Terrace (geology)

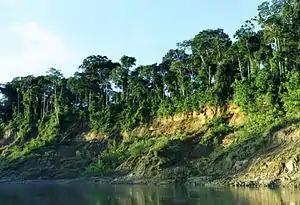
Sediments underlying fluvial terrace exposed in cutbanks along the Manú River, Peru

In geology, a terrace is a step-like landform. A terrace consists of a flat or gently sloping geomorphic surface, called a tread, that is typically bounded on one side by a steeper ascending slope, which is called a "riser" or "scarp". The tread and the steeper descending slope (riser or scarp) together constitute the terrace. Terraces can also consist of a tread bounded on all sides by a descending riser or scarp. A narrow terrace is often called a bench.